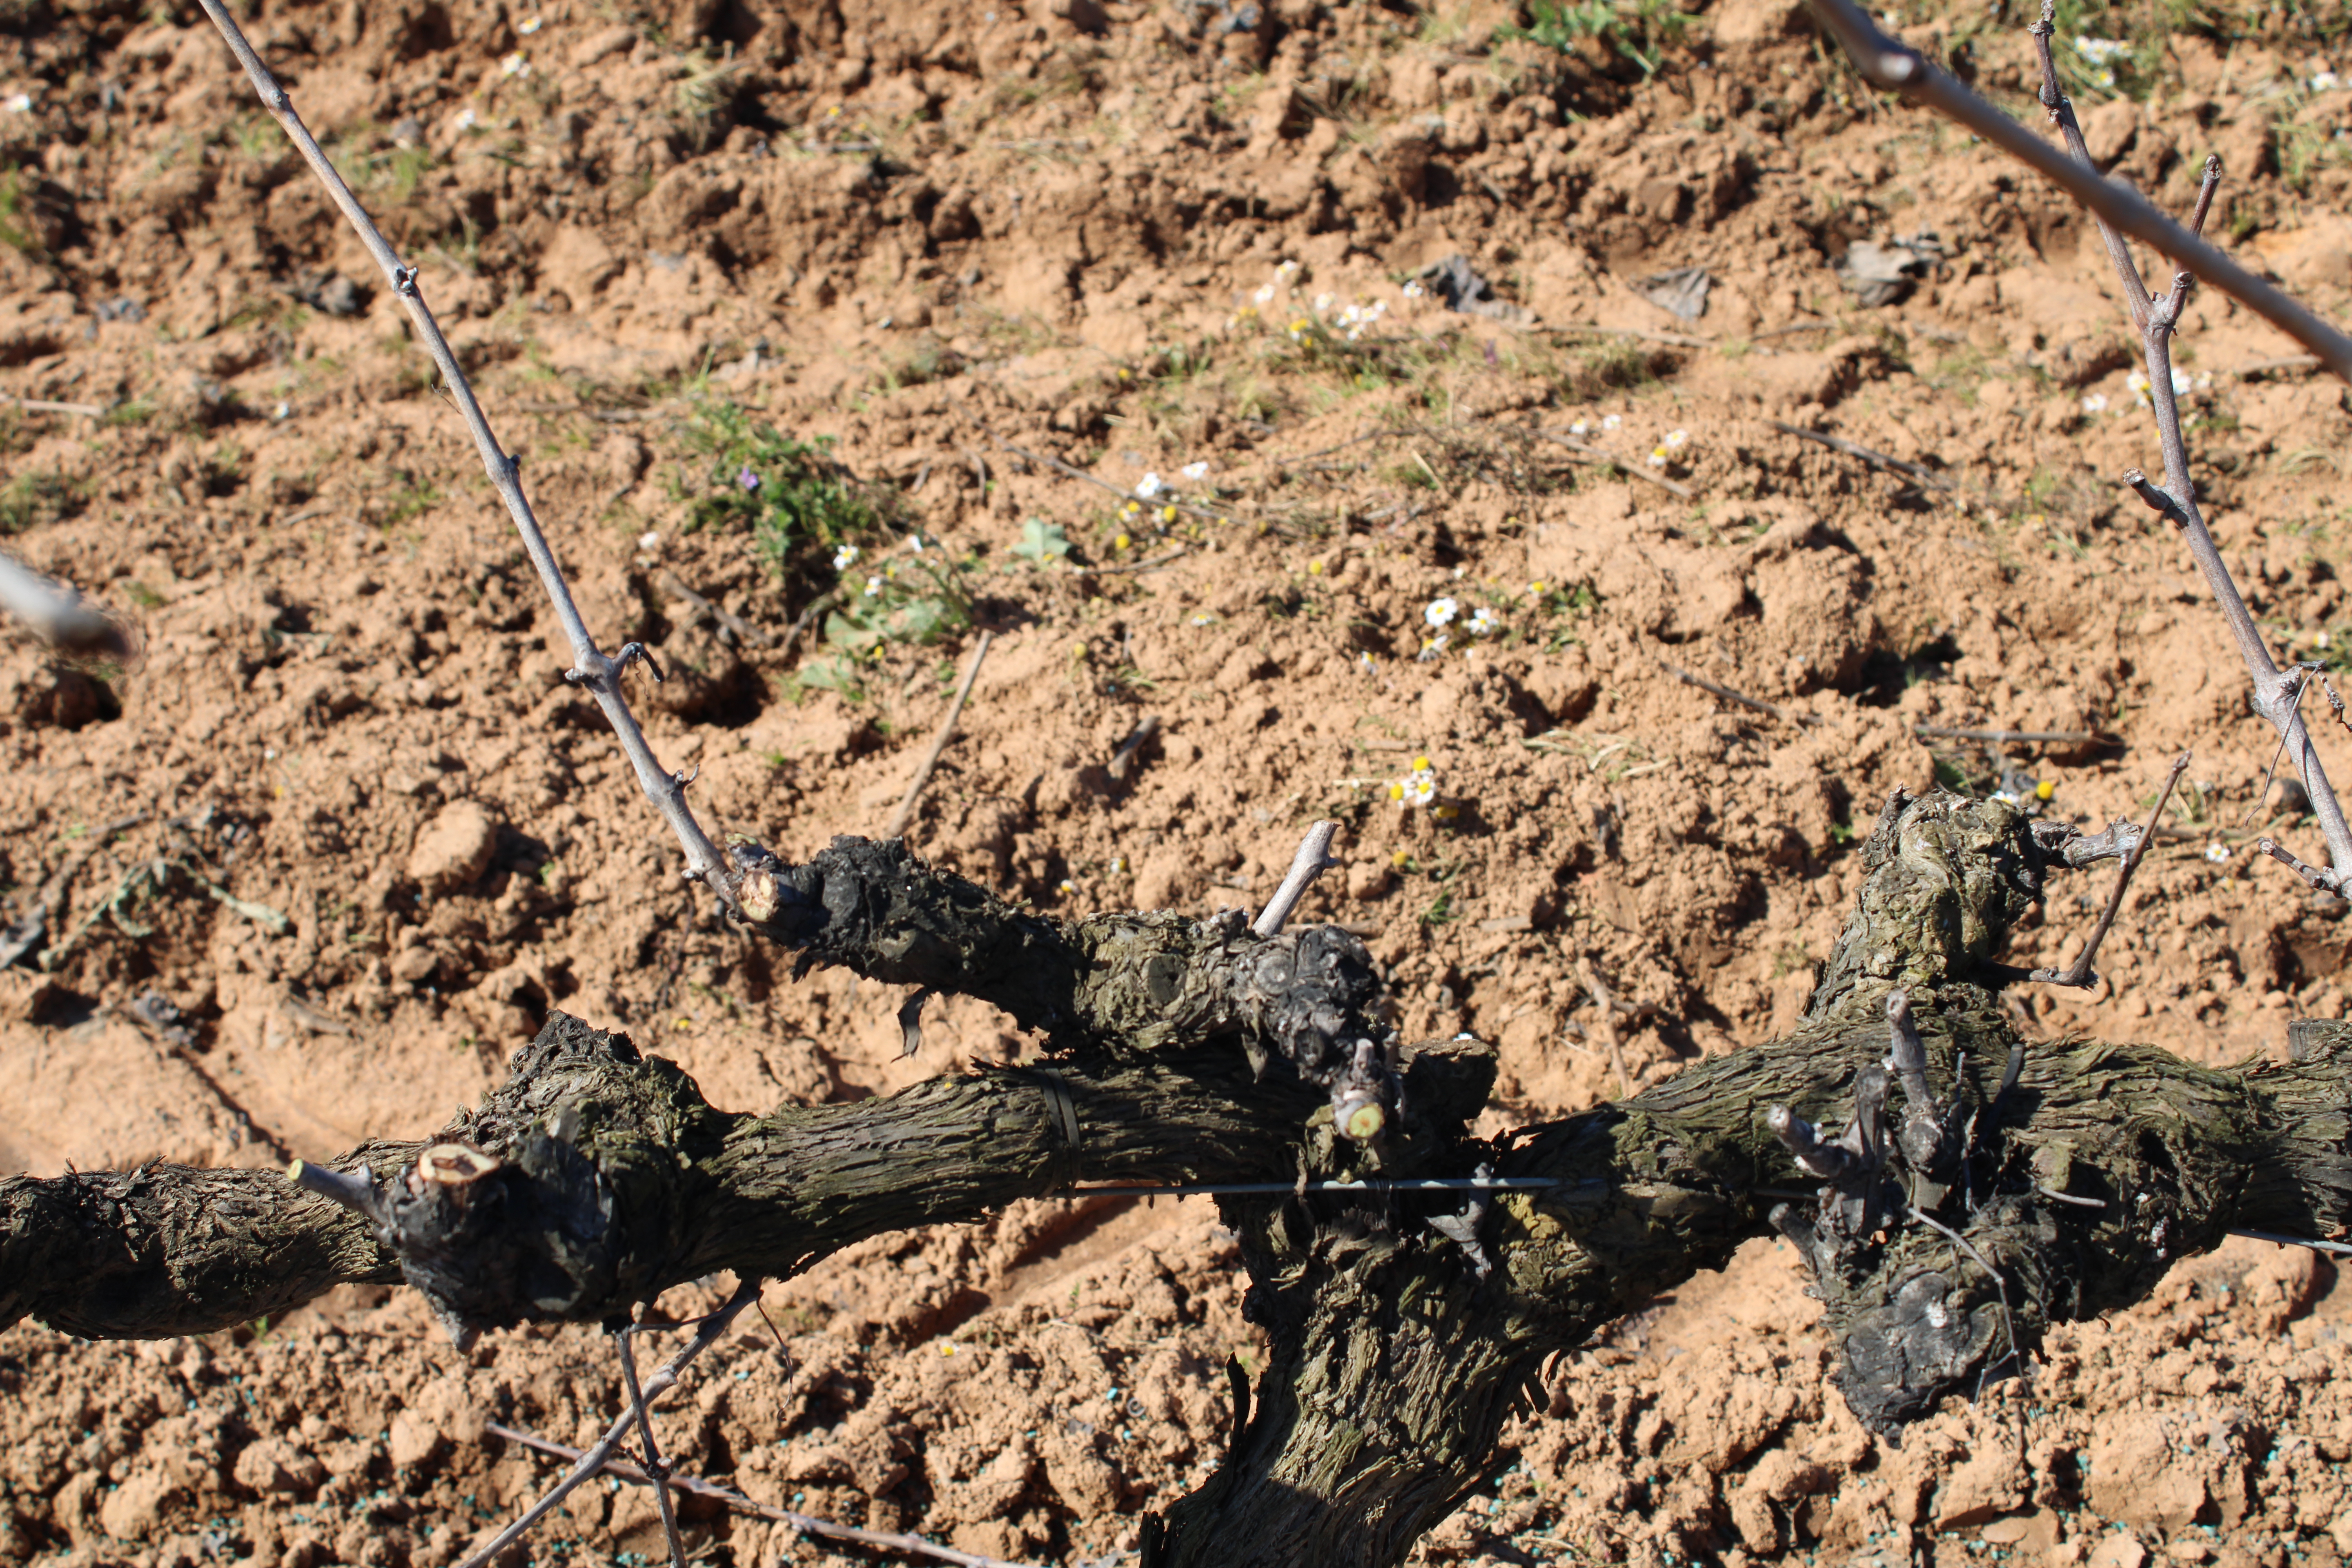
Unpruned shoots: 2
Pruned shoots: 5
Trunks: 1